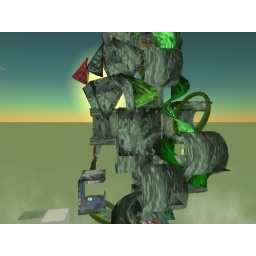
just chopped down my beanstalk with castle in the sky until after the election.